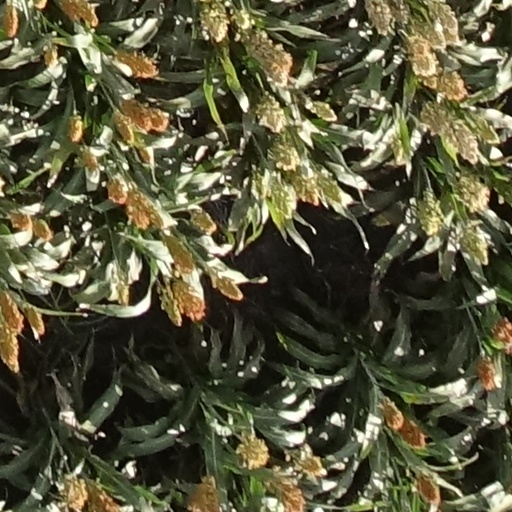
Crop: sorghum